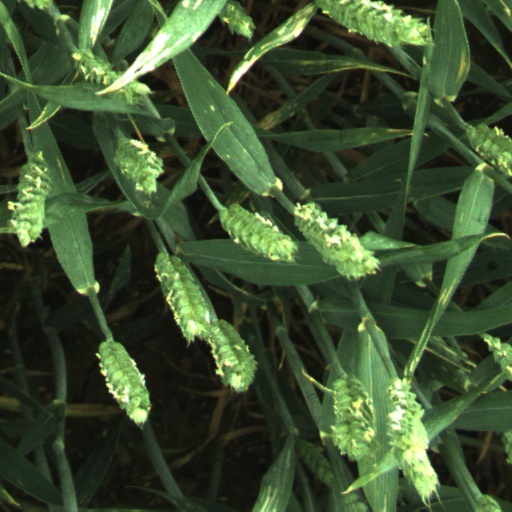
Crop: wheat